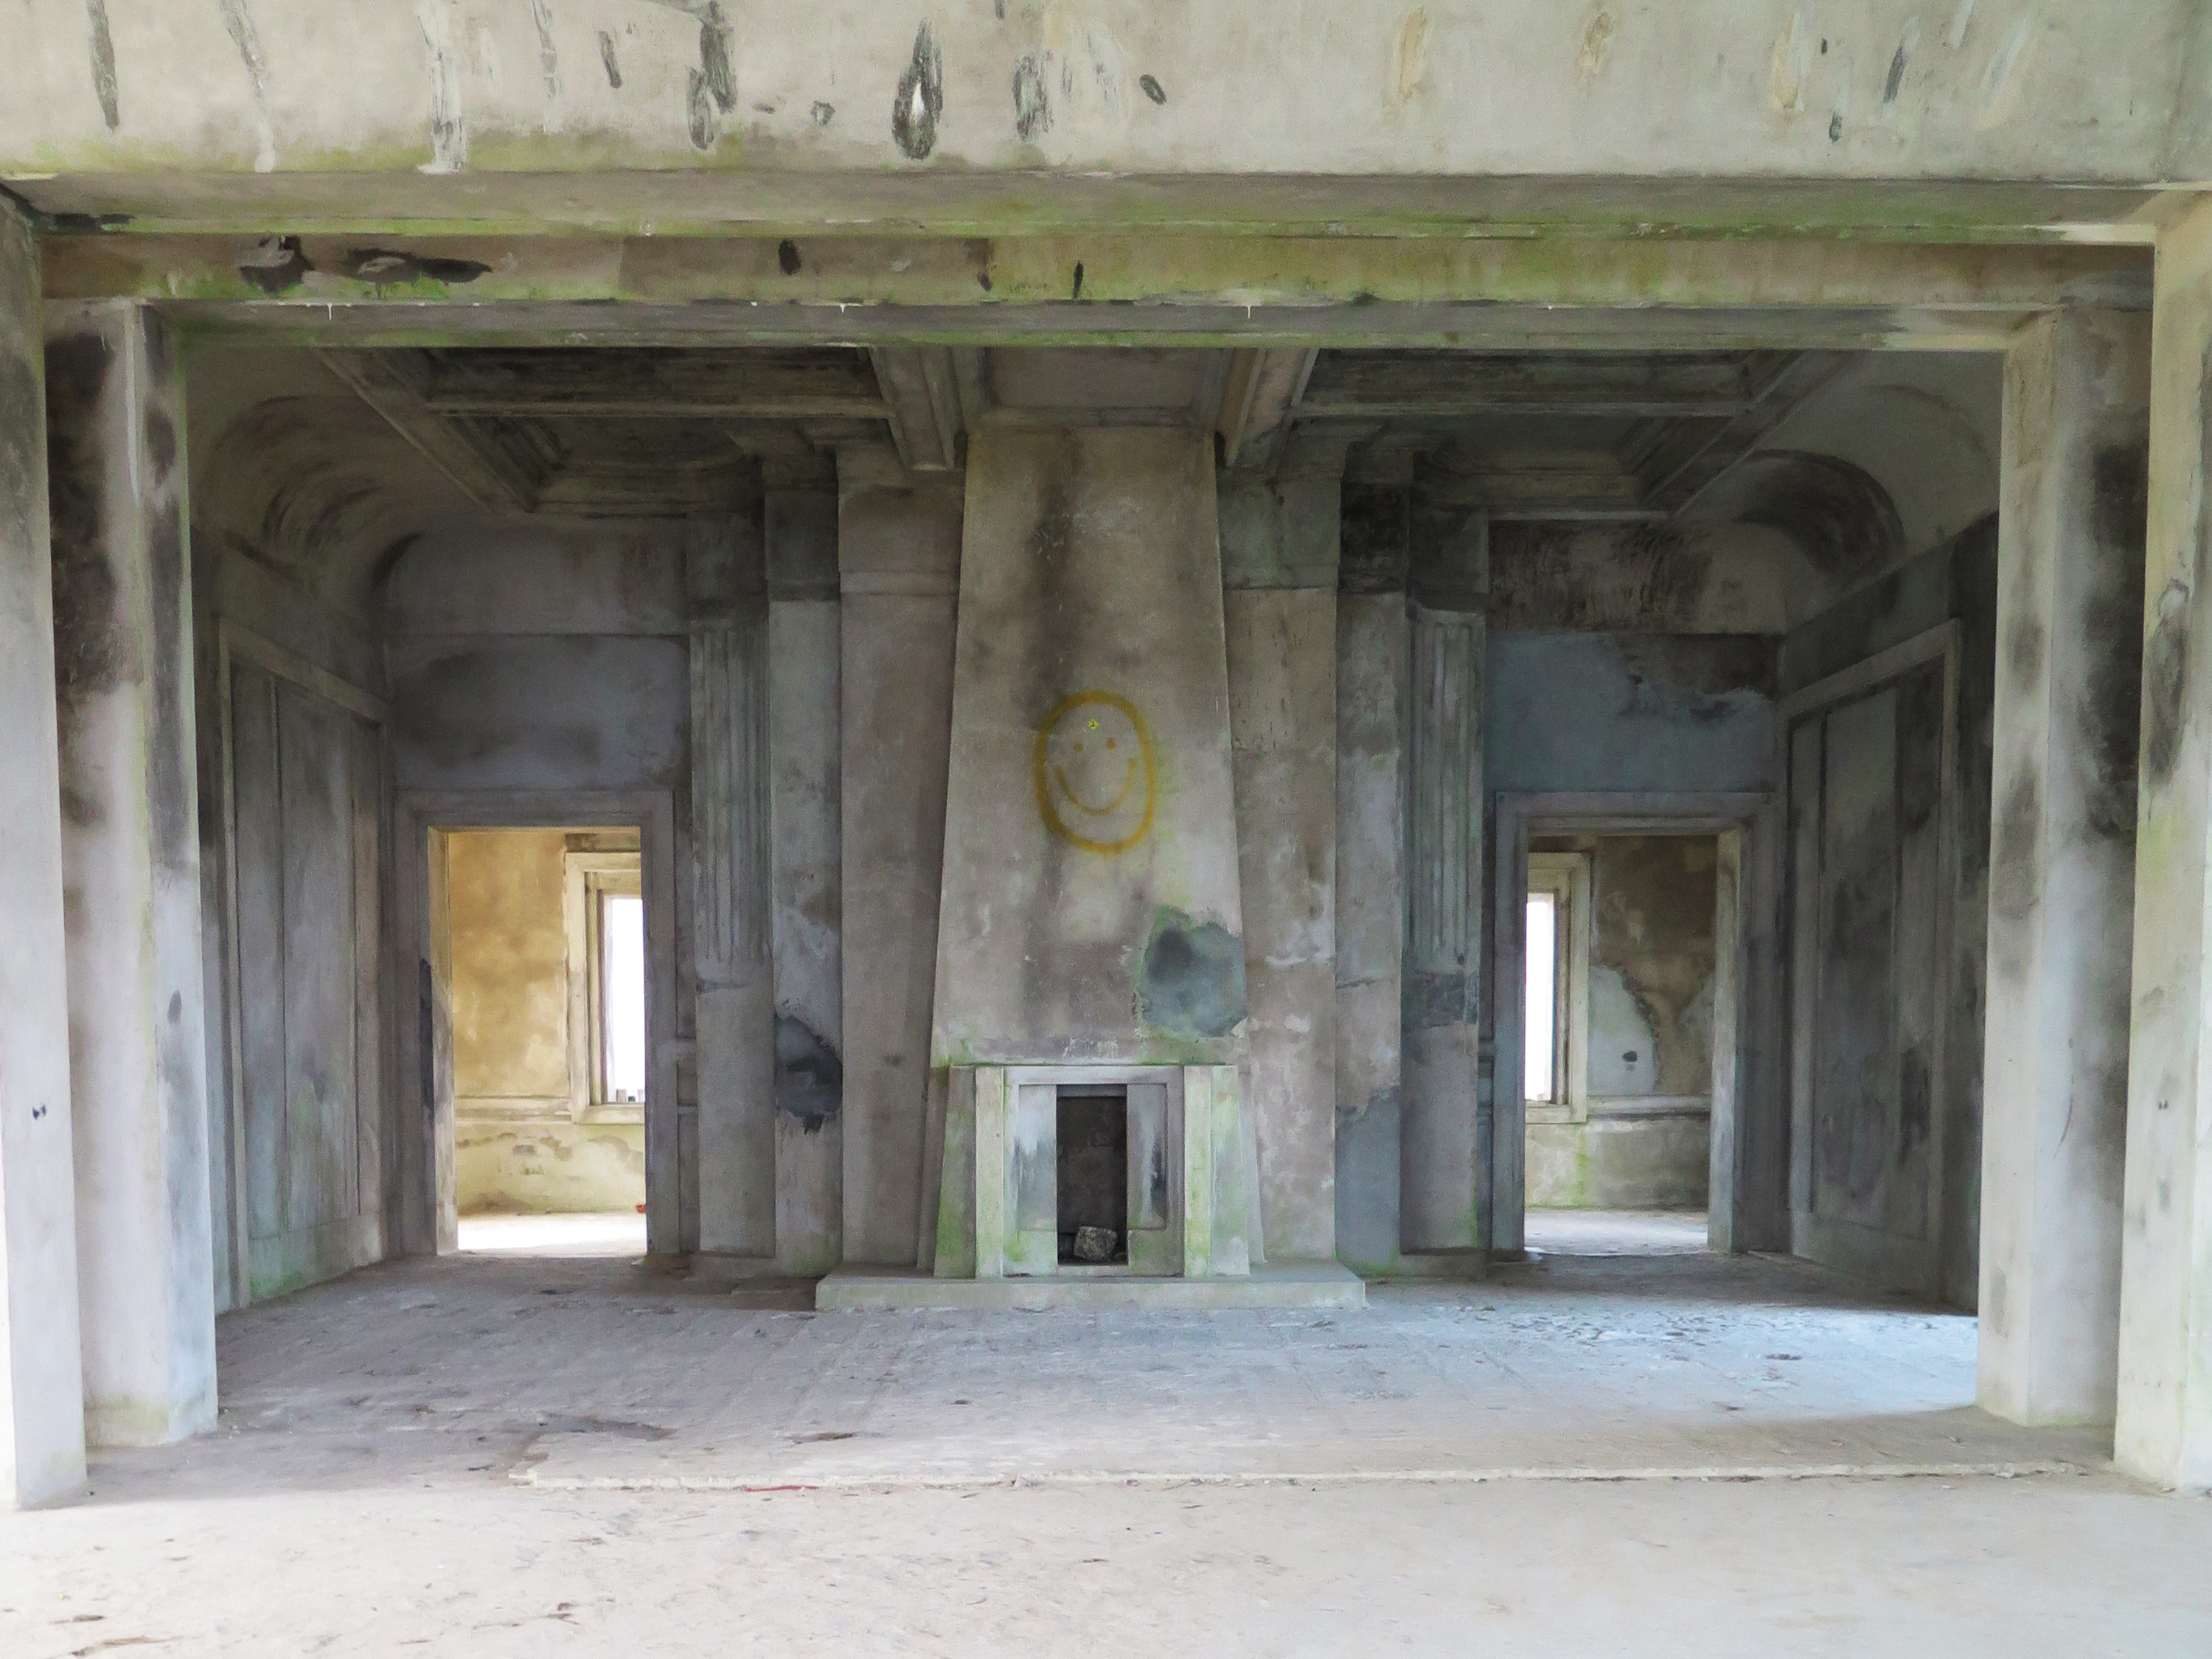
building, ancient history, ruins, temple, place of worship, monastery, chapel, crypt, column